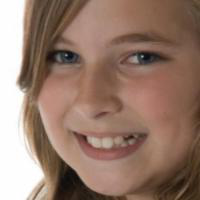
Age group: age 01-10